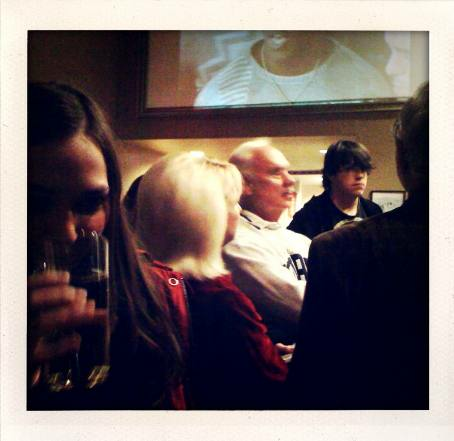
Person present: Yes